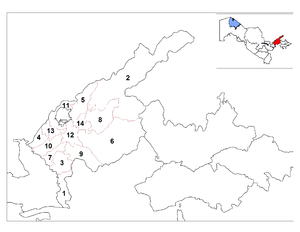
Les provinces de l'Ouzbékistan sont divisées en districts.